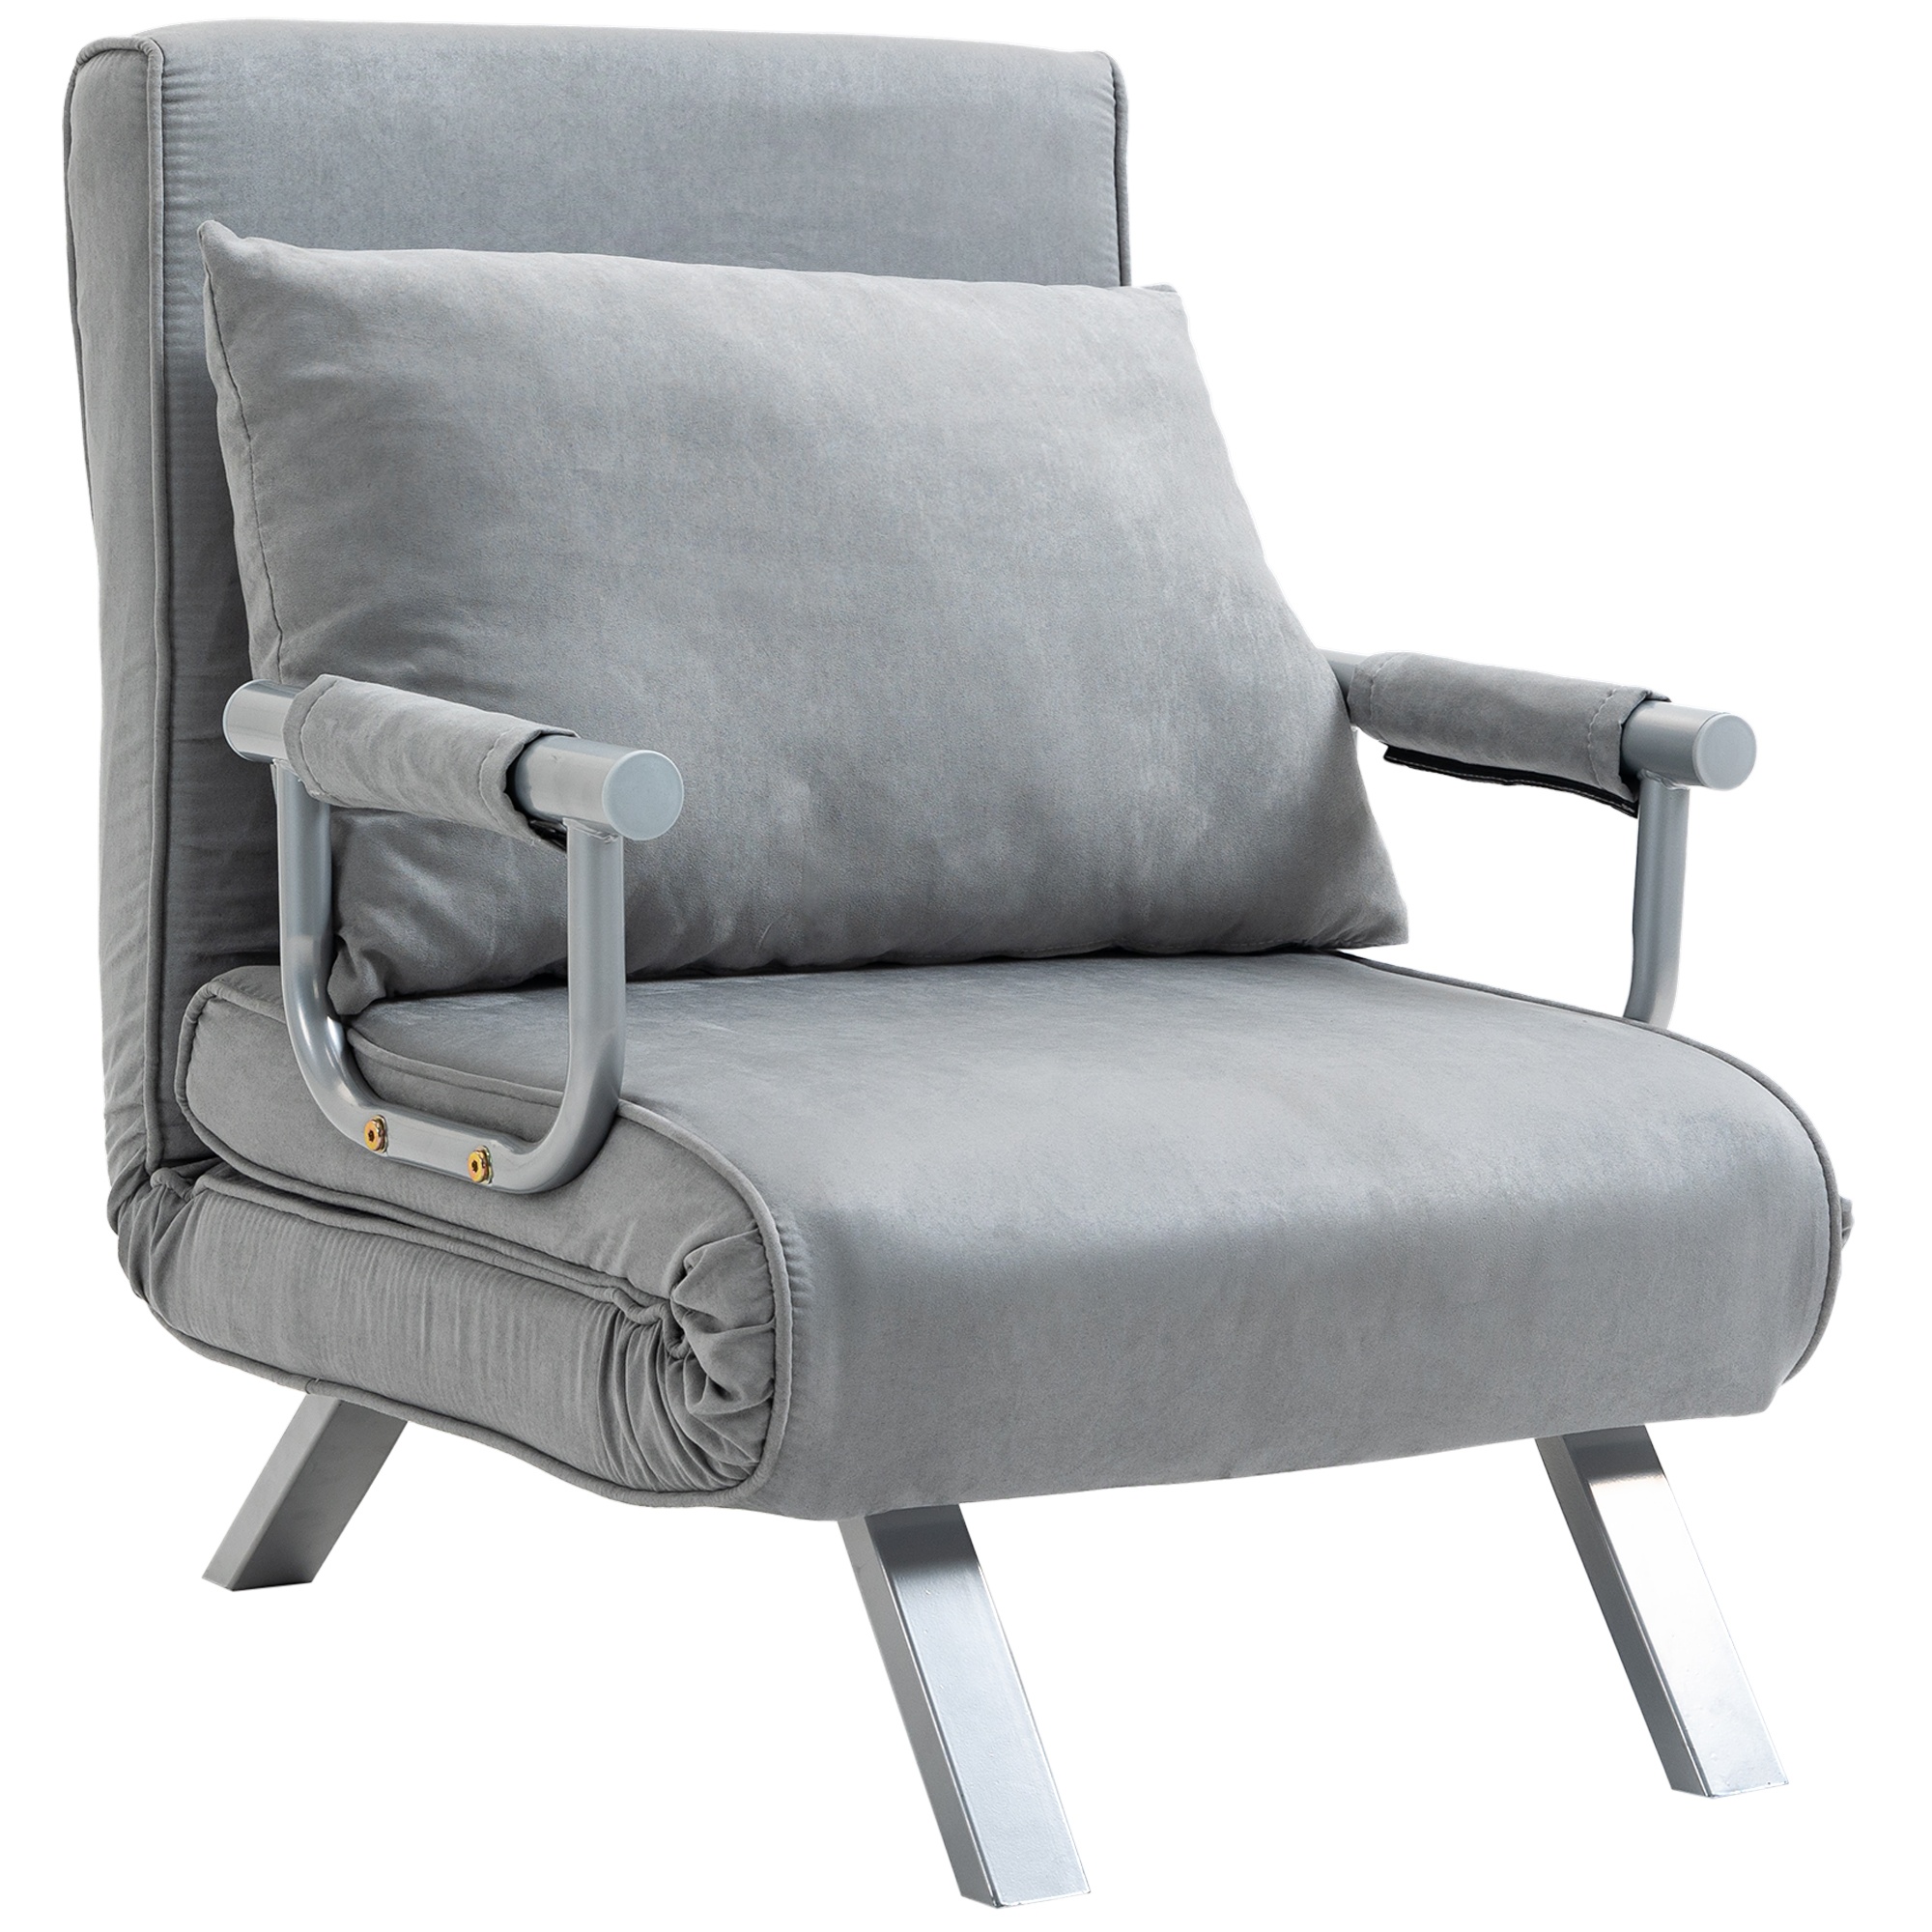
HOMCOM 2-In-1 Design Single Sofa Bed Sleeper, Foldable Armchair Bed Lounge Couch w/ Pillow, Light Grey
Switch from sitting to sleeping in an instant, thanks to this convertible chair from HOMCOM. It effortlessly combines comfort and style for a piece which looks just as good as it feels. Using steel for the frame, the structure is solid and tough, and features a five-level back to adjust to a position best for you. Filled with thick foam padding, it's wrapped in suedette upholstery which is beautifully soft to the touch. It comes complete with armrests, slanted legs for stability and a large pillow for extra comfort and support. Now your guests will always have somewhere cosy to sleep when they come over for the night. Features: Beautiful and stylish design suitable for all home and office spaces Back sets to five different angles, adjustable to a position most comfortable for you Transforms to a single seat into a small - perfect for giving overnight guests somewhere comfortable to sit and sleep Sponge padding with armrests for comfort and support. Wrapped in soft suedette upholstery Also comes with pillow for comfort and support. Cover can be removed and washed Steel frame is tough and robust for a strong structure, with four legs to keep the balance Maximum load 100kg, assembly required Specification: Brand: HOMCOM Colour: Light Grey Materials: Faux suede, steel and sponge Dimensions: Chair: 80H x 65W x 69Dcm Bed: 25H x 185.5L x 60Wcm Seat: 37H x 60W x 60Dcm Pillow: 60L x 40W x 20Dcm Weight capacity: 100kg Custom label: 833-040V70LG
Brand: MH Star
Category: Furniture > Chairs > Armchairs, Recliners & Sleeper Chairs > Sleeper Chairs